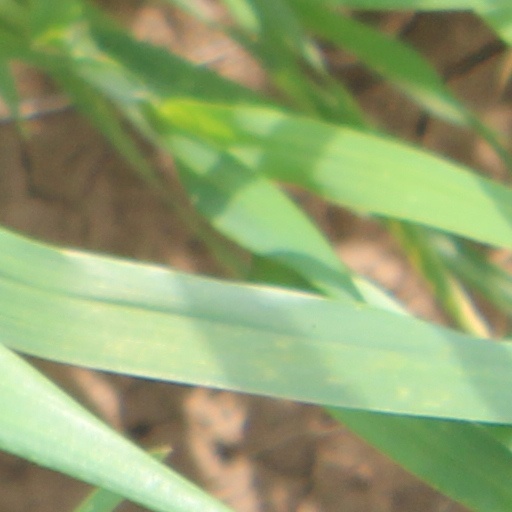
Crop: wheat